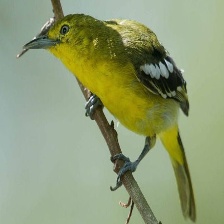
Species: COMMON IORA
Scientific name: AEGITHINA TIPHIA